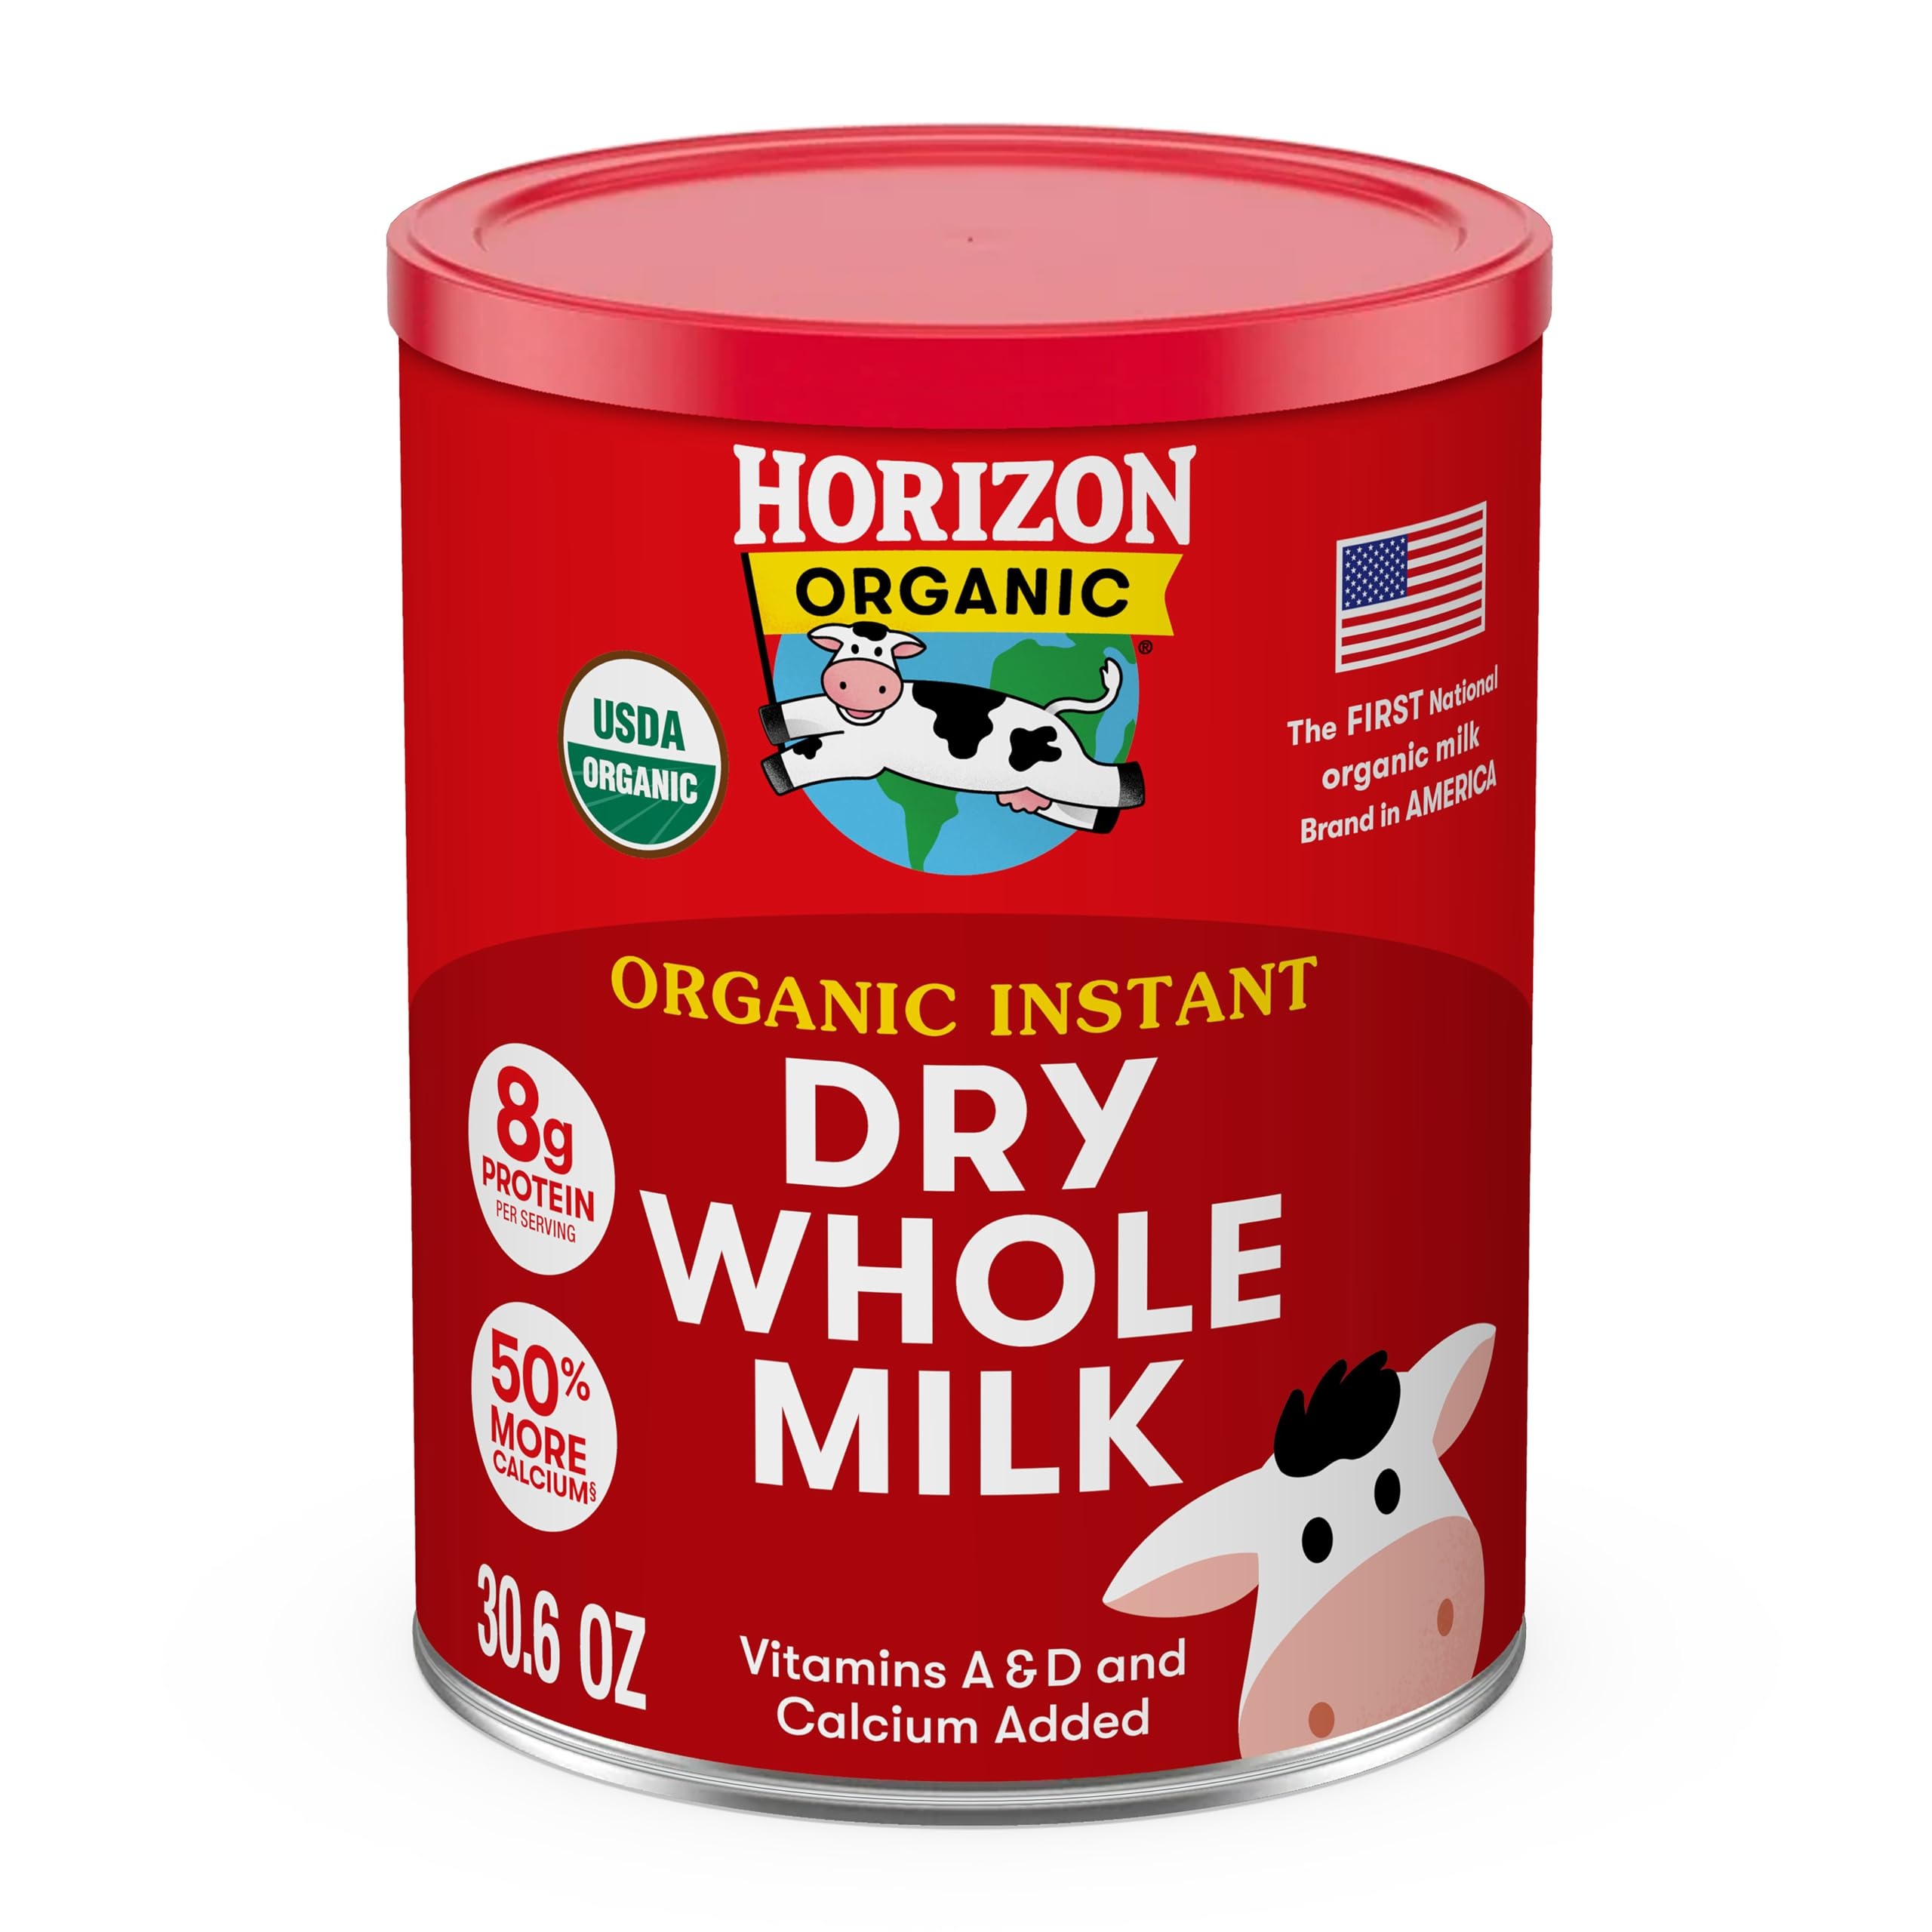
Item Name: Horizon Organic Instant Dry Whole Milk 30.6 oz. Canister
Bullet Point 1: Powdered dry whole milk
Bullet Point 2: Certified USDA Organic
Bullet Point 3: Fortified with Vitamins A & D
Bullet Point 4: 50% more calcium than standard dry whole milk*
Bullet Point 5: Lasts longer and requires no refrigeration
Value: 30.6
Unit: Ounce

Price: 23.22